Augusto Ballerini

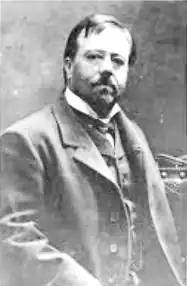

Augusto Ballerini (20 August 1857, Buenos Aires – 28 February 1902, Buenos Aires) was an Argentine painter of portraits, historical scenes and landscapes.